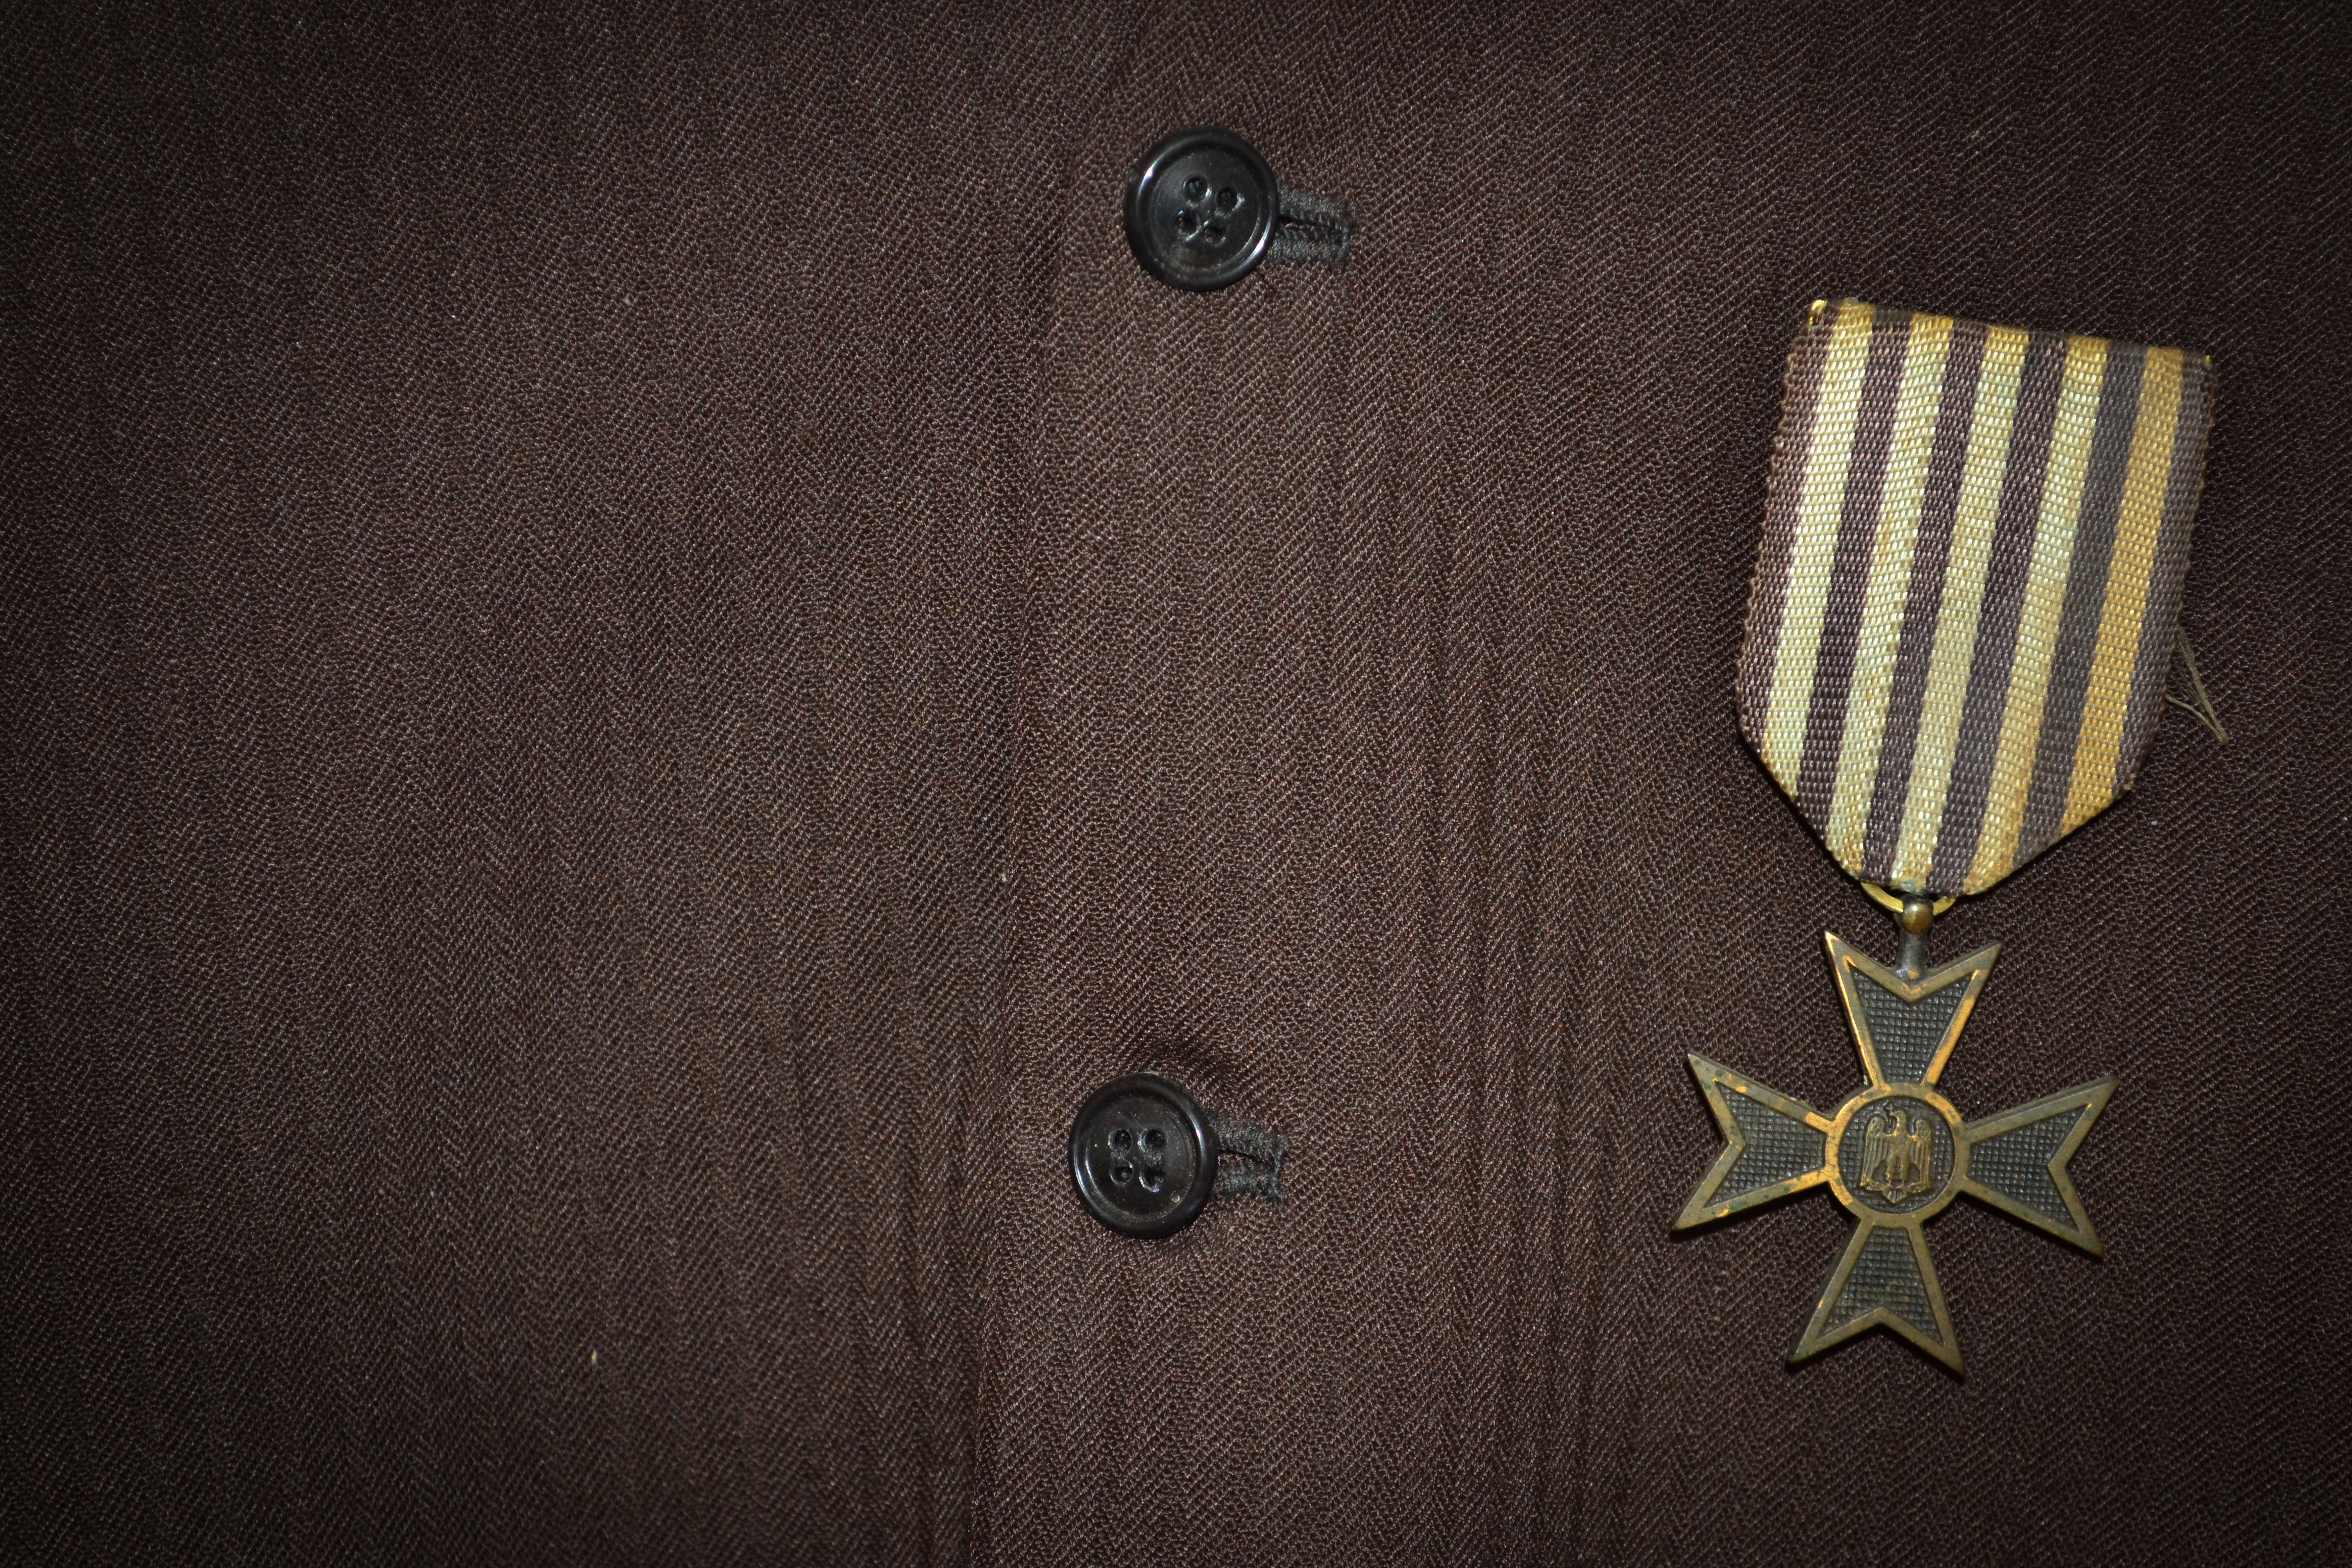
wood, leaf, old, rural, pattern, green, circle, design, culture, historical, medal, costume, clothes, traditional, folklore, folk, romanian, flooring